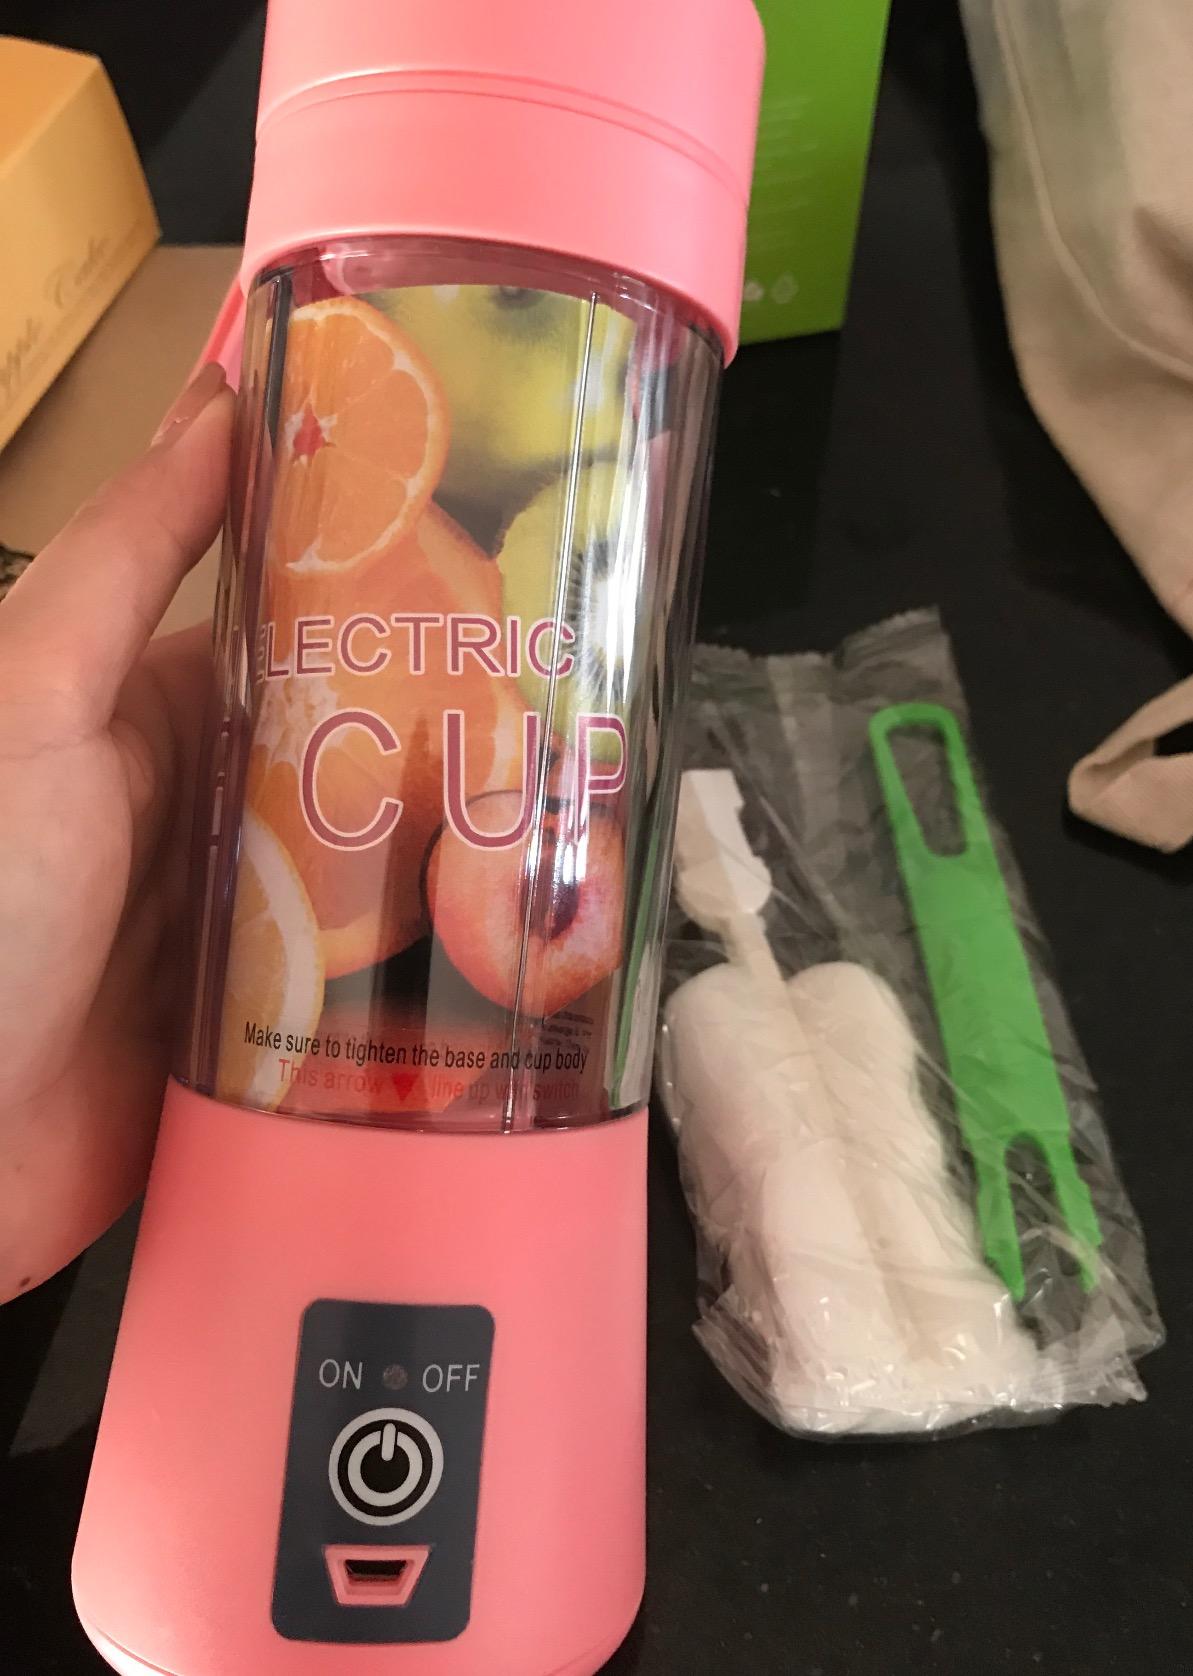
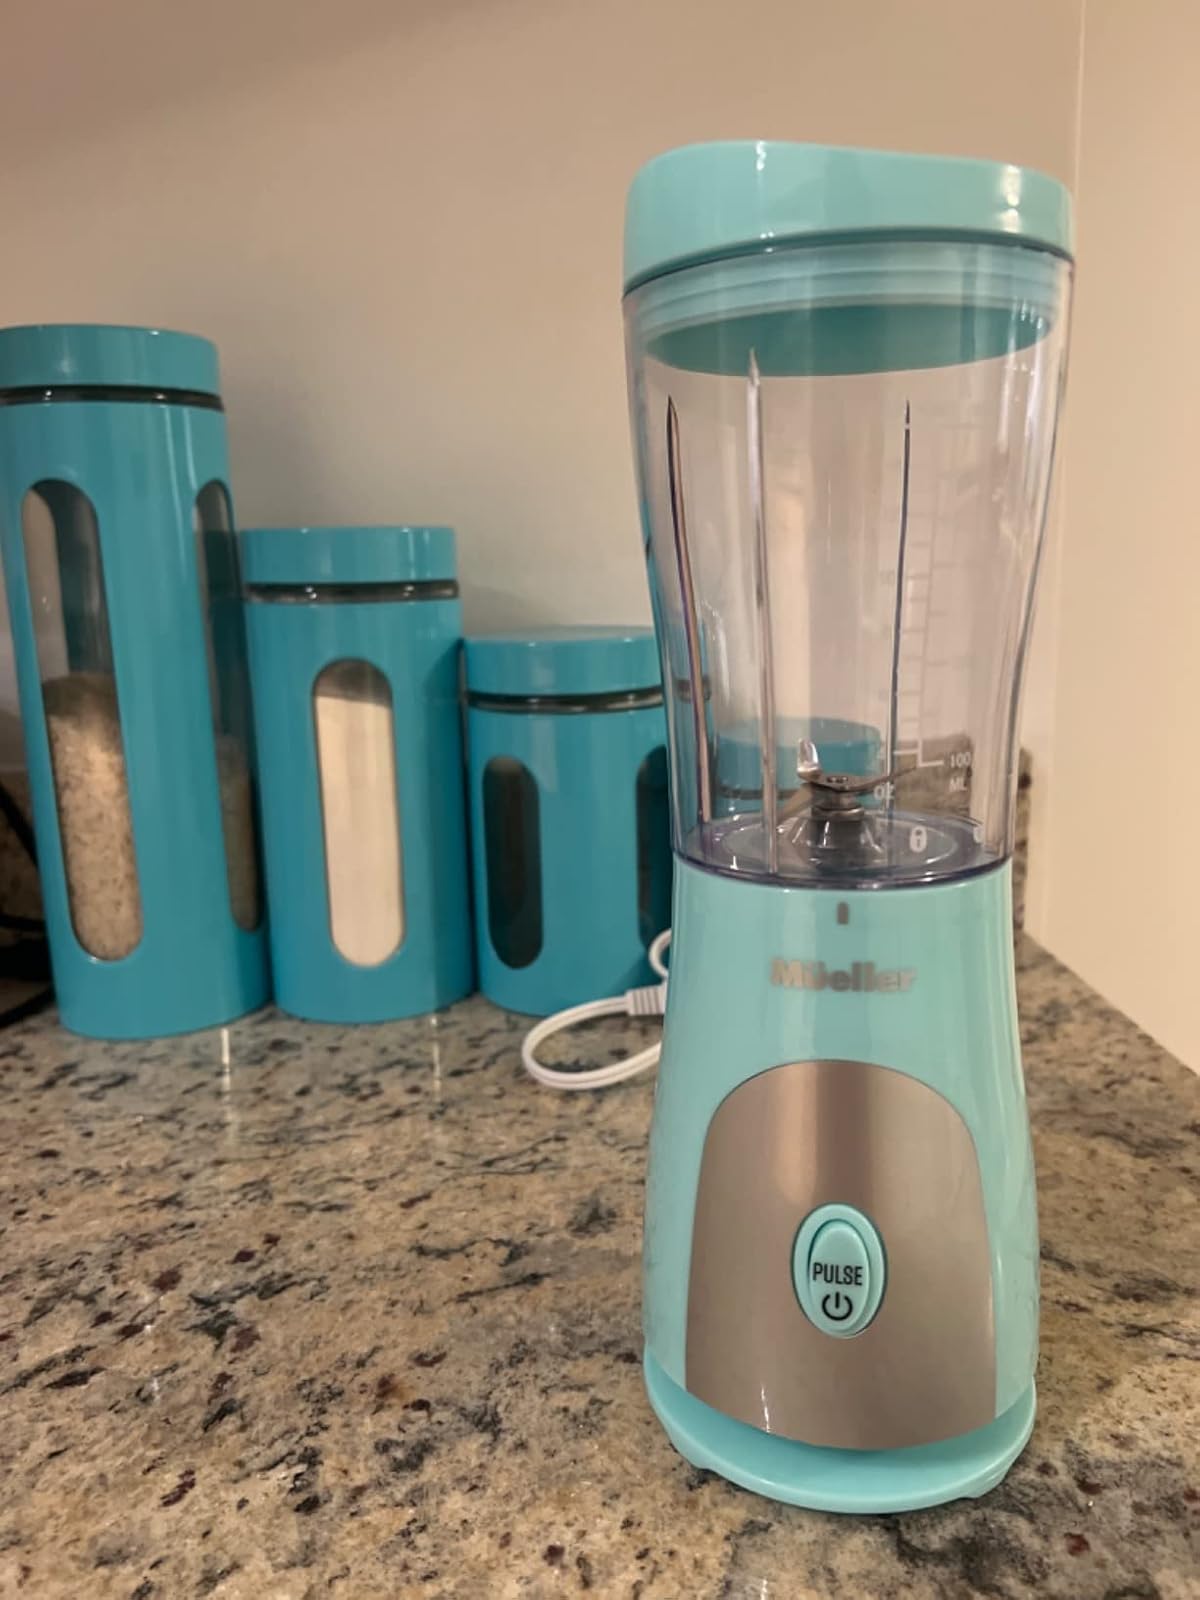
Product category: items_blender
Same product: no